Lunar Park

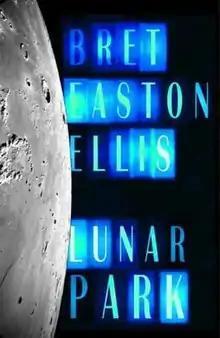
Cover of "Lunar Park"

Lunar Park is a metafictional novel by American writer Bret Easton Ellis, presented as a mock memoirs. It was released by Knopf in 2005. It was the first book written by Ellis to use past tense narrative.